Gyanvapi Mosque

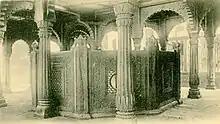
Rear-view of the well as depicted in a British India postcard c. 1900. The hexagonal screen had been installed by the local municipality to prevent devotees from dying of ritualistic suicide.

By the early 18th century, Banaras was under the effective control of the Nawabs of Lucknow; simultaneously, with the advent of the East India Company and their increasingly severe annexation policies, multiple rulers from across the country — and even administrative elites — started investing in Brahminising the cityscapes of Banaras, to claim cultural authority back in their homelands. The Marathas, in particular, became highly vocal about religious injustice at the hands of Aurangzeb and Nana Fadnavis proposed demolishing the mosque and reconstructing a Vishweshwar temple. In 1742, Malhar Rao Holkar proposed a similar course of action. Despite such consistent efforts, these plans did not materialize due to a multitude of interventions — the Nawabs who were their political rivals, local Brahmins who feared the wrath of the Mughal court, and British authorities who feared an outbreak of communal tensions.